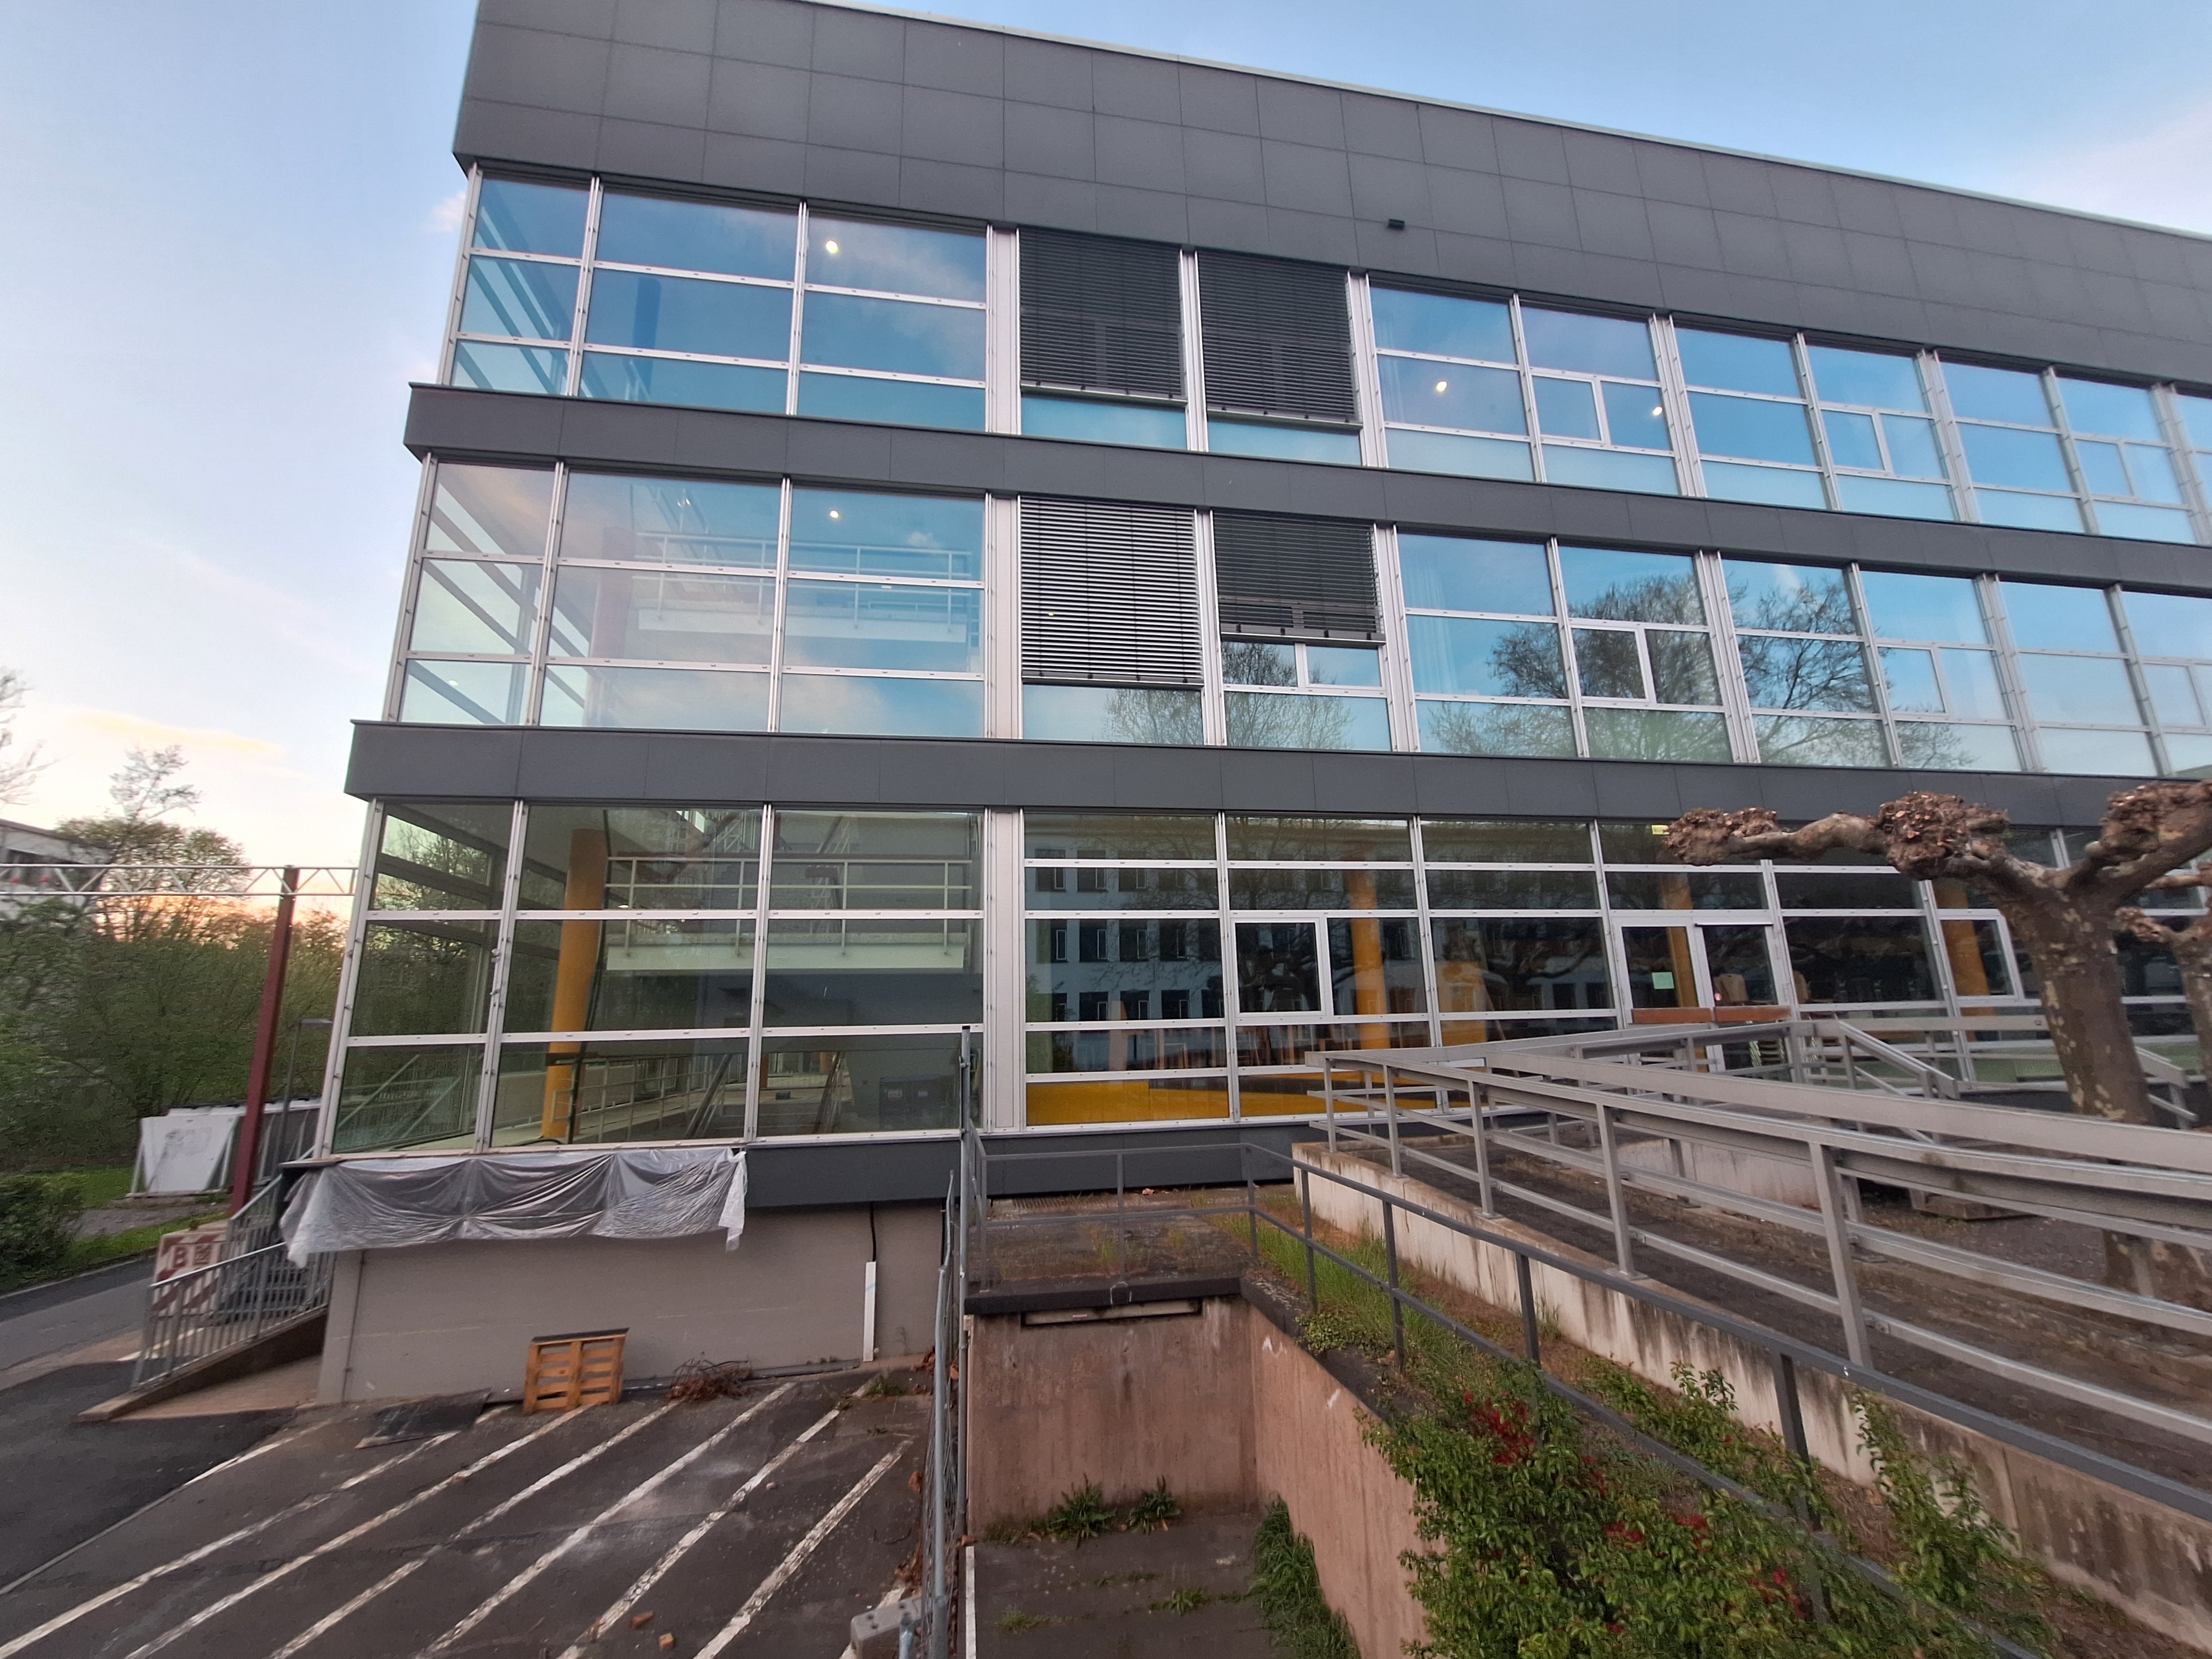
Building: Biegenstraße 14